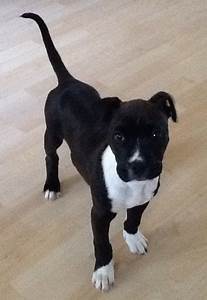
Label: dog